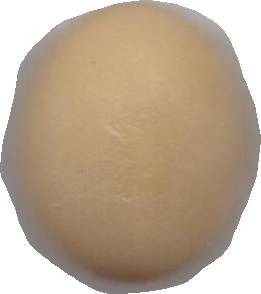
Variety: Dega